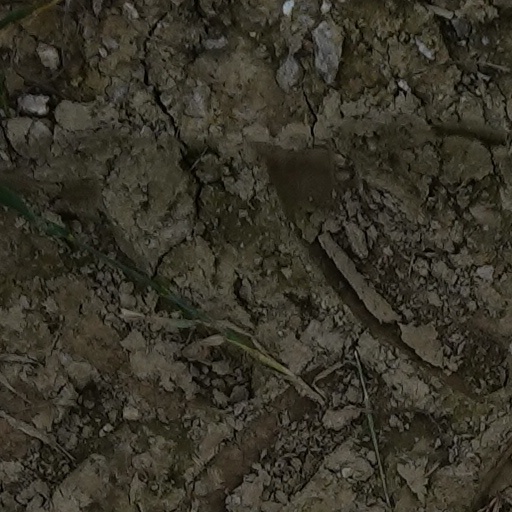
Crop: wheat